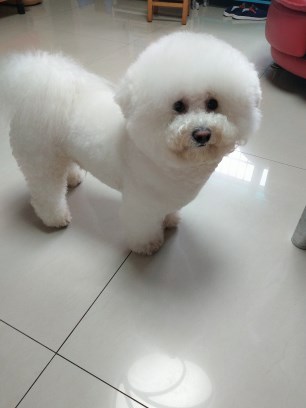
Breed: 3083-n000117-Bichon_Frise